Nissan Pulsar

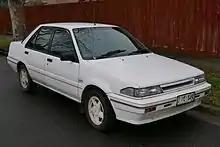
1988–1991 Nissan Pulsar SSS Vector sedan (Australia)

The Pulsar–Astra relationship continued in Australia, with the series there continuing to use the more upmarket Langley sedan as the donor vehicle. The sedan version was called the Pulsar Vector. The five-door hatchback was also offered, but this model differed from the Japanese Pulsar with reshaped upper doors (windows) and rear quarter panels. The development of the model was a collaboration with Holden, using the Family II engine built in Australia. Nissan introduced a facelift in 1989. After Holden ended their cooperation with Nissan in 1989 (and took up with Toyota instead), sales of the Holden Astra came to an end. Nissan Australia, however, kept using the GM engines until the succeeding N14 version was introduced.